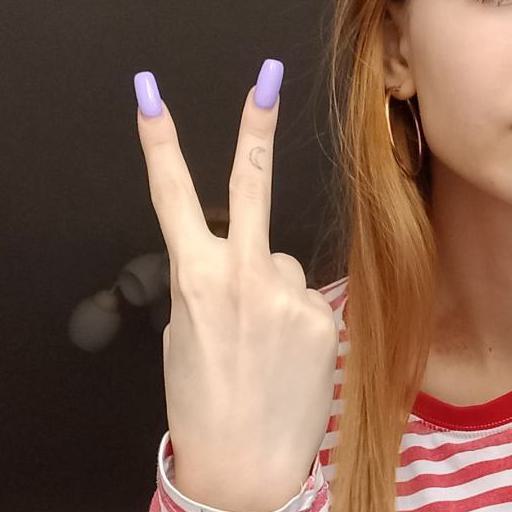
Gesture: peace_inverted